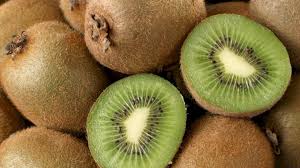
Label: Kiwi